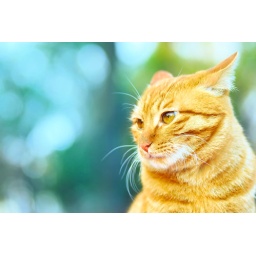
Orange cat in green